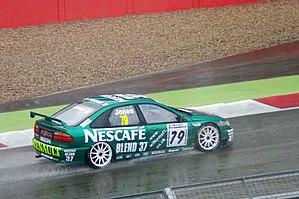
La Renault Laguna fut commercialisée entre 1994 et 2001. Elle a existé en version berline cinq portes et en version break, dénommée commercialement «Nevada» en cinq portes là aussi.